Geoffrey Briggs

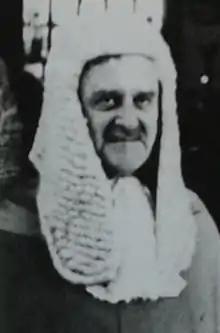
Chief Justice of Hong Kong

Sir Geoffrey Gould Briggs (6 May 1914 – 12 May 1993) was an English lawyer and judge. He was Chief Justice of the Supreme Court of Hong Kong in the 1970s and of Brunei in the 1980s.